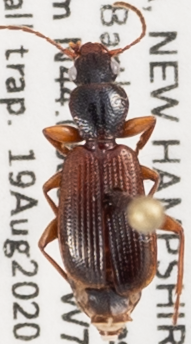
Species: Cymindis neglecta
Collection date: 2020-08-19
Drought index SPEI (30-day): -1.546
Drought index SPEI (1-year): -0.05
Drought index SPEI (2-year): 0.54